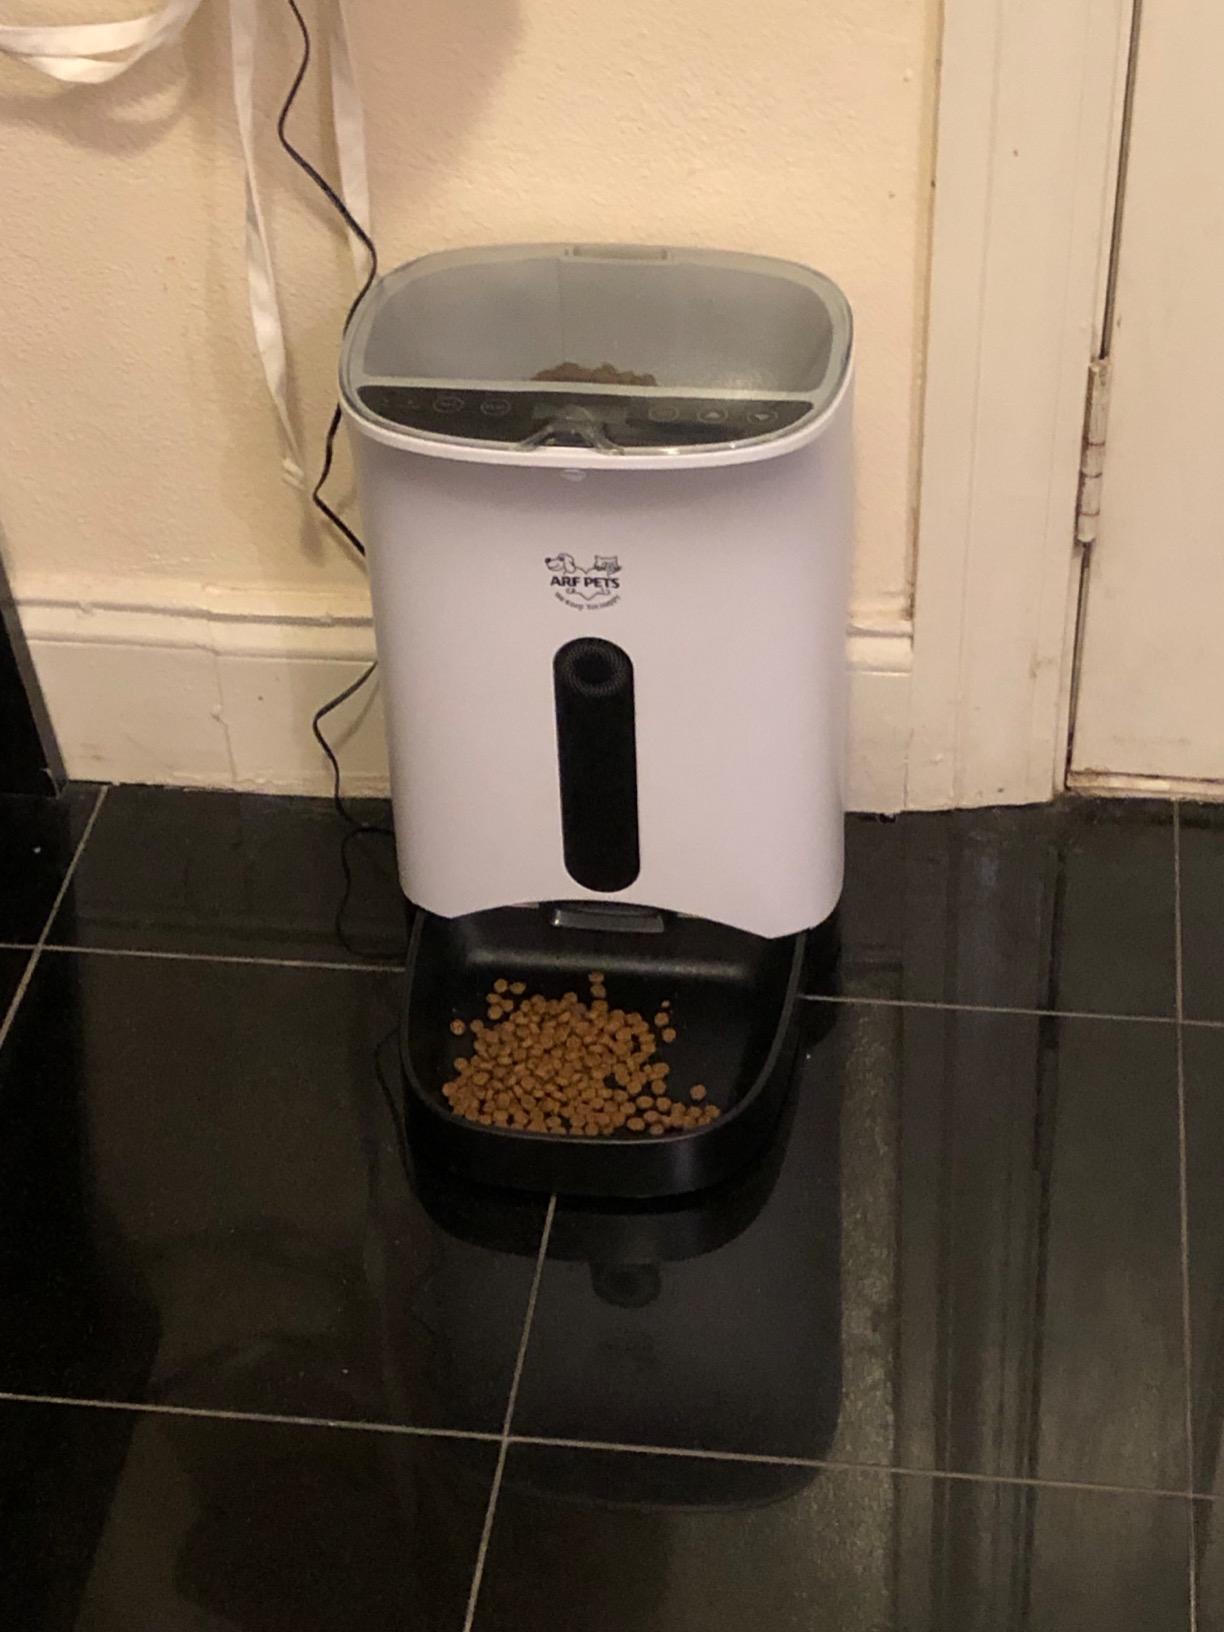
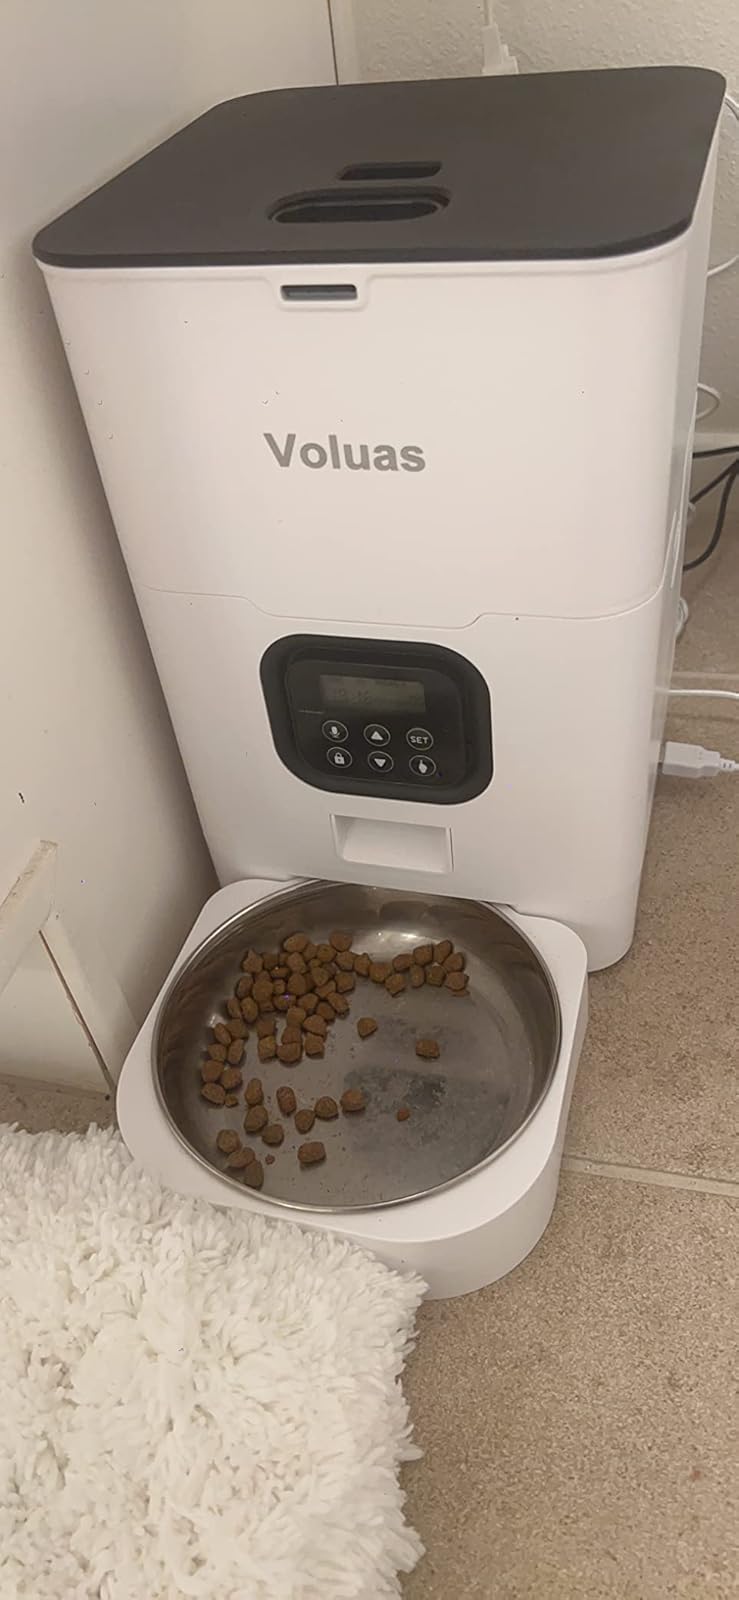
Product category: items_feeder
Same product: no